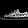
Label: Sneaker